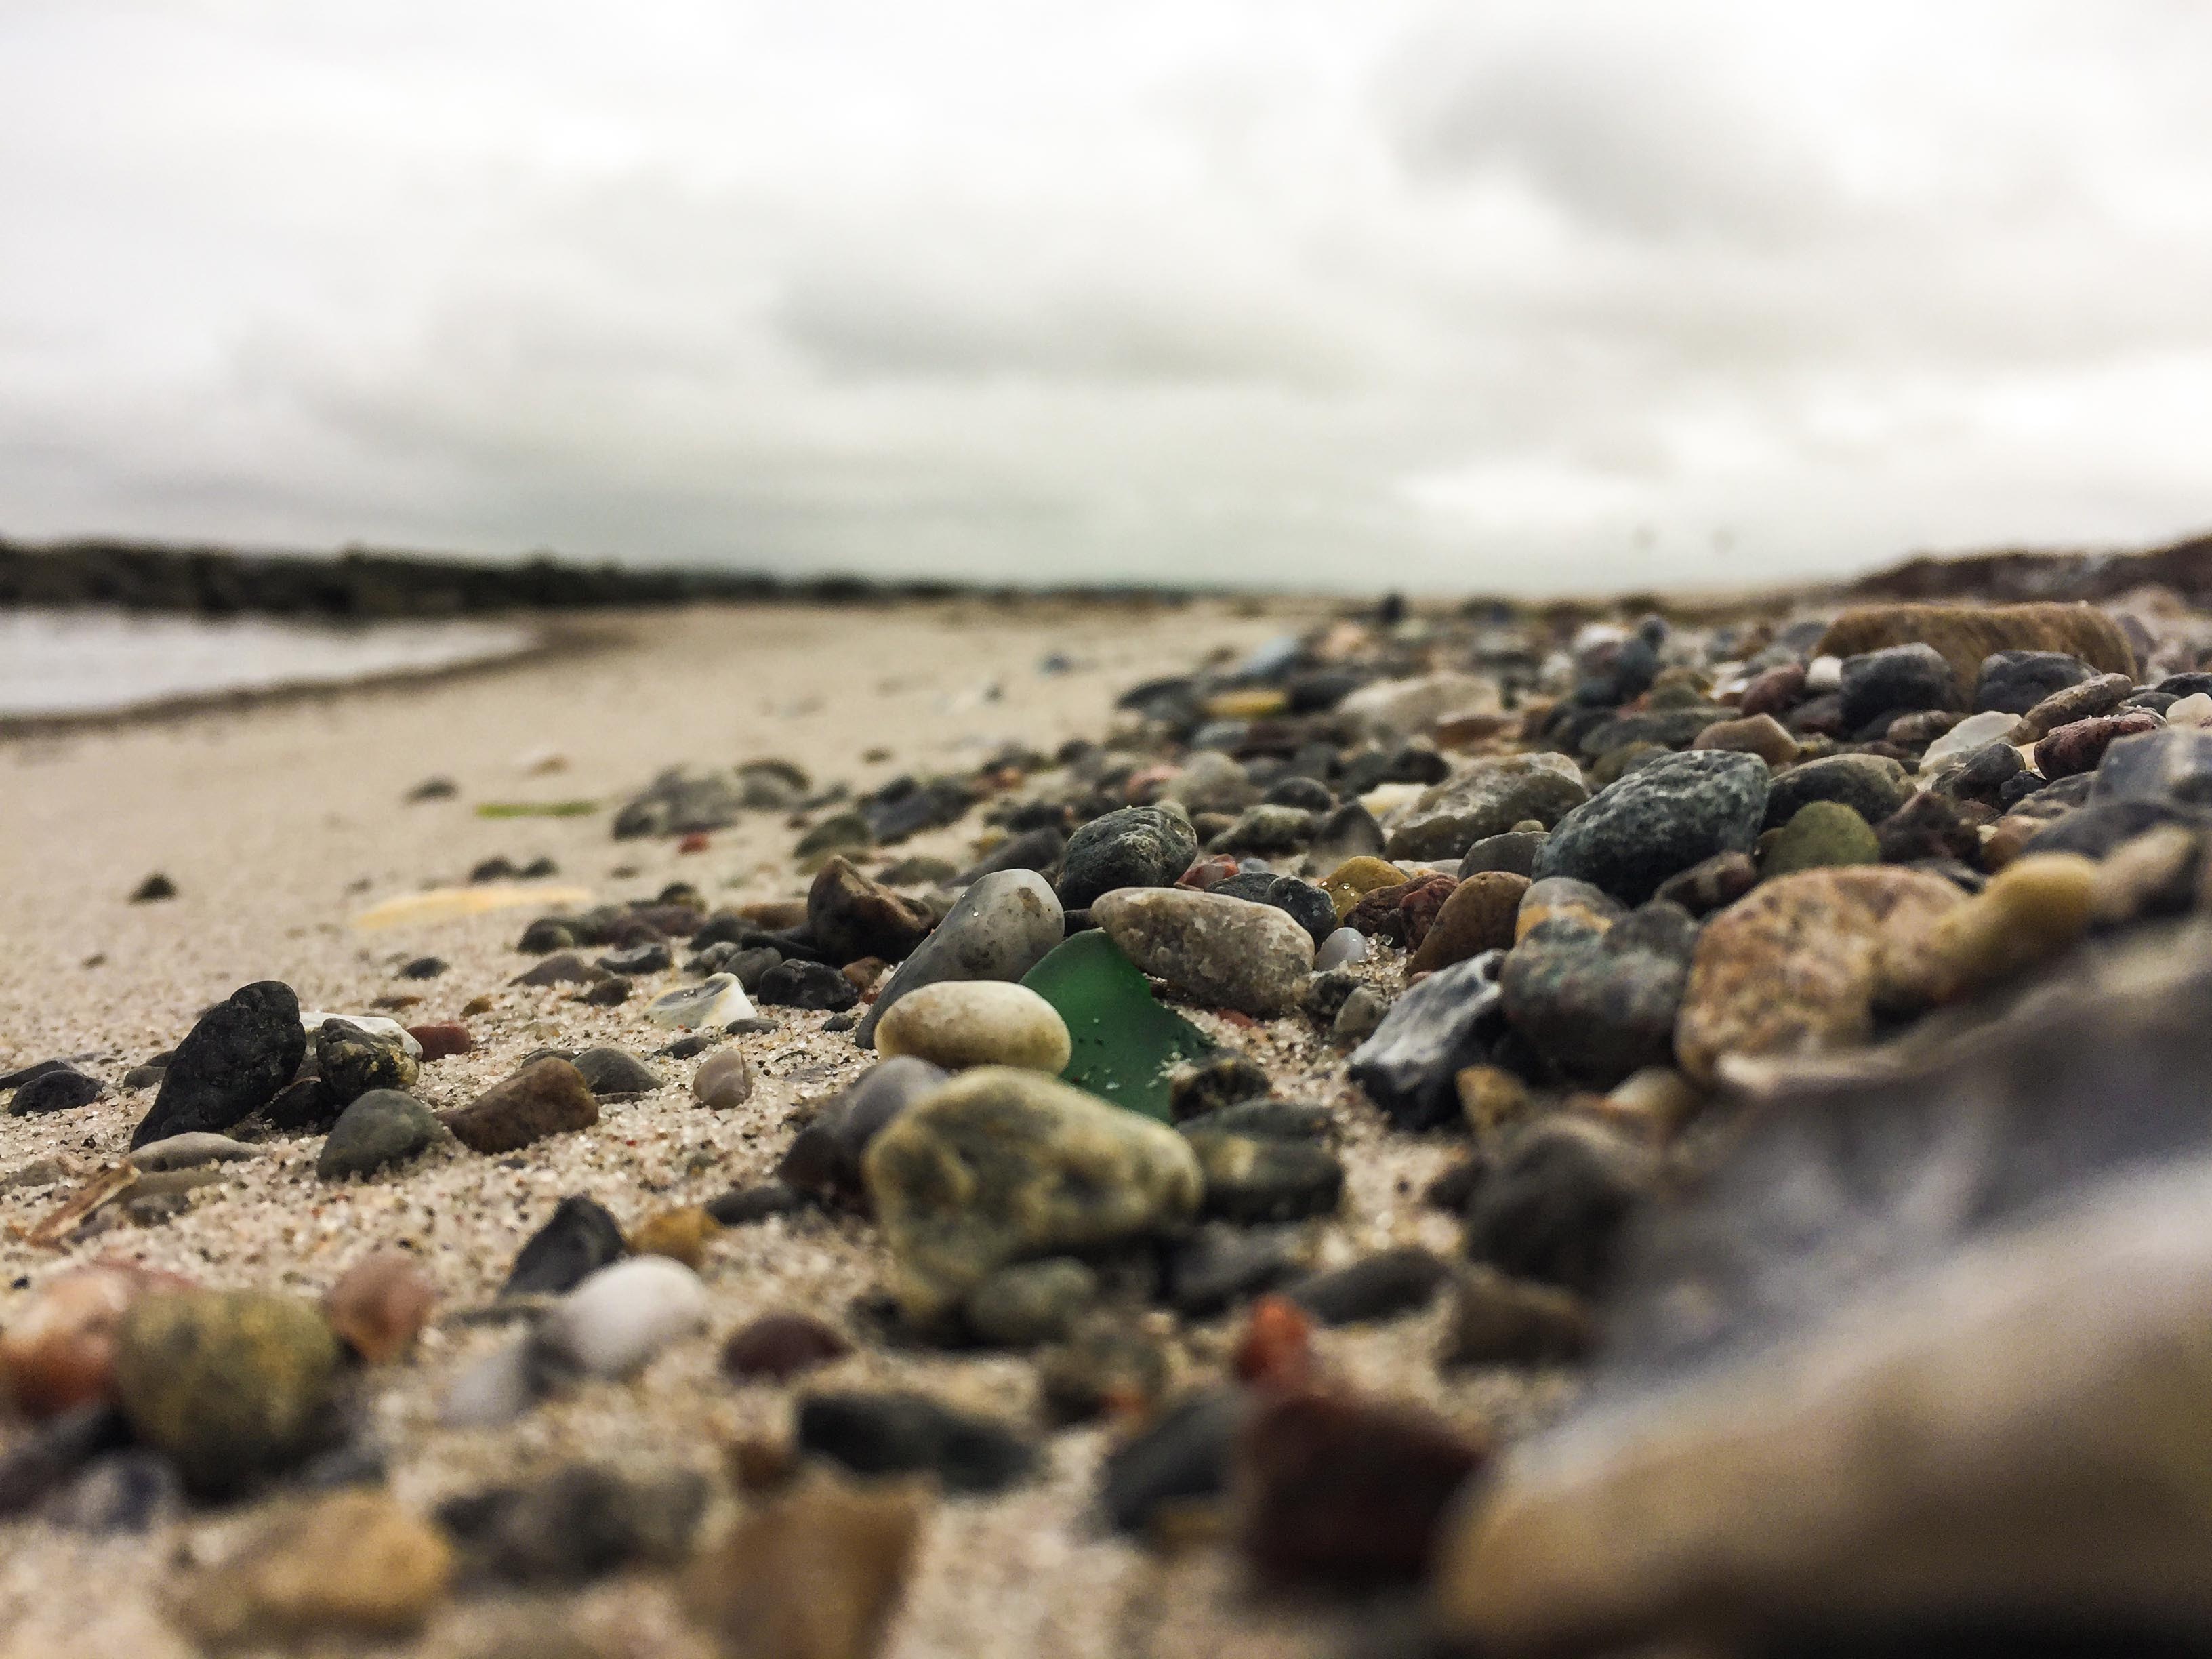
beach, sea, coast, water, nature, sand, rock, ocean, shore, wave, pebble, material, body of water, geology, habitat, tide pool, natural environment